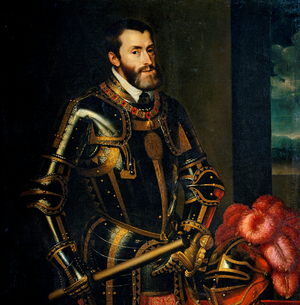
Karl 5. (Tysk-romerske rige)
Kejser Karl 5. malet af Rubens, kopi af et portræt af Tizian (Tiziano Vecellio, 1490-1576).
Karl 5. blev født i Gent i Nederlandene som søn af Filip 1. den Smukke af Kastilien og Johanne den Vanvittige af Kastilien. Han arvede 1506 Østrig og Nederlandene efter sin fader, og som 15-årig overtog han ledelsen af sine riger. Han var konge af Spanien fra 1516 og kejser af Det Tysk-romerske rige fra 1519.